Hodh Ech Chargui region

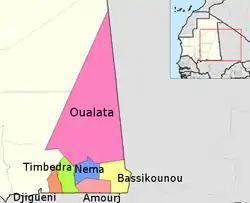
Departments of Hodh Ech Chargui

The local administration is adopted from French local administration framework with a Ministry of Internal Control governing the local bodies. The original administration was held by Governors of each district, but after the municipal elections in 1994, the powers has been decentralized from the district bodies. Mauritania has been divided into 13 "wilayas" (regions), including the Nouakchott Capital District. The smallest administrative division in the country is the commune and the country has 216 of them. A group of communes form a "moughataa" (department) and the group of "moughataa" form a district. There are total of 53 "moughataa" for the 13 districts in the country. The executive power of the district is vested on a district chief, while it is on "hakem" for "moughataa". Out of the 216 communes, 53 classified as urban and rest 163 are rural.